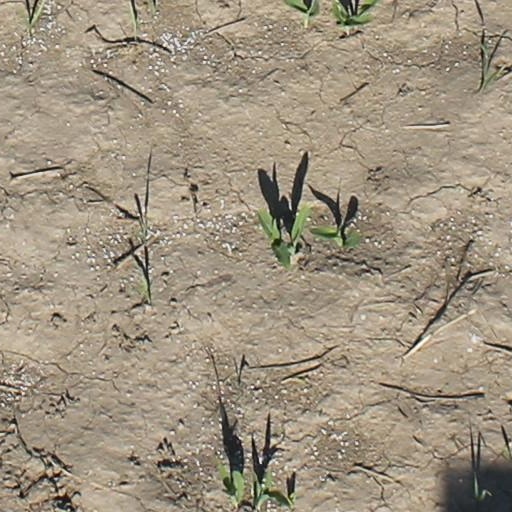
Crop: maize; corn